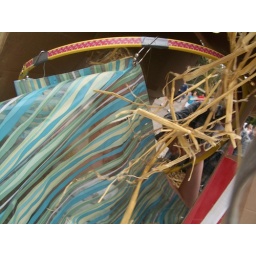
A girl in a shower curtain riding our cart.